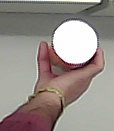
Product: pringles_paprika